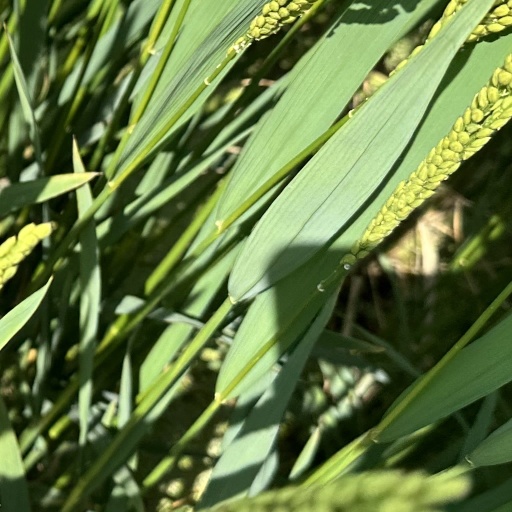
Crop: rice